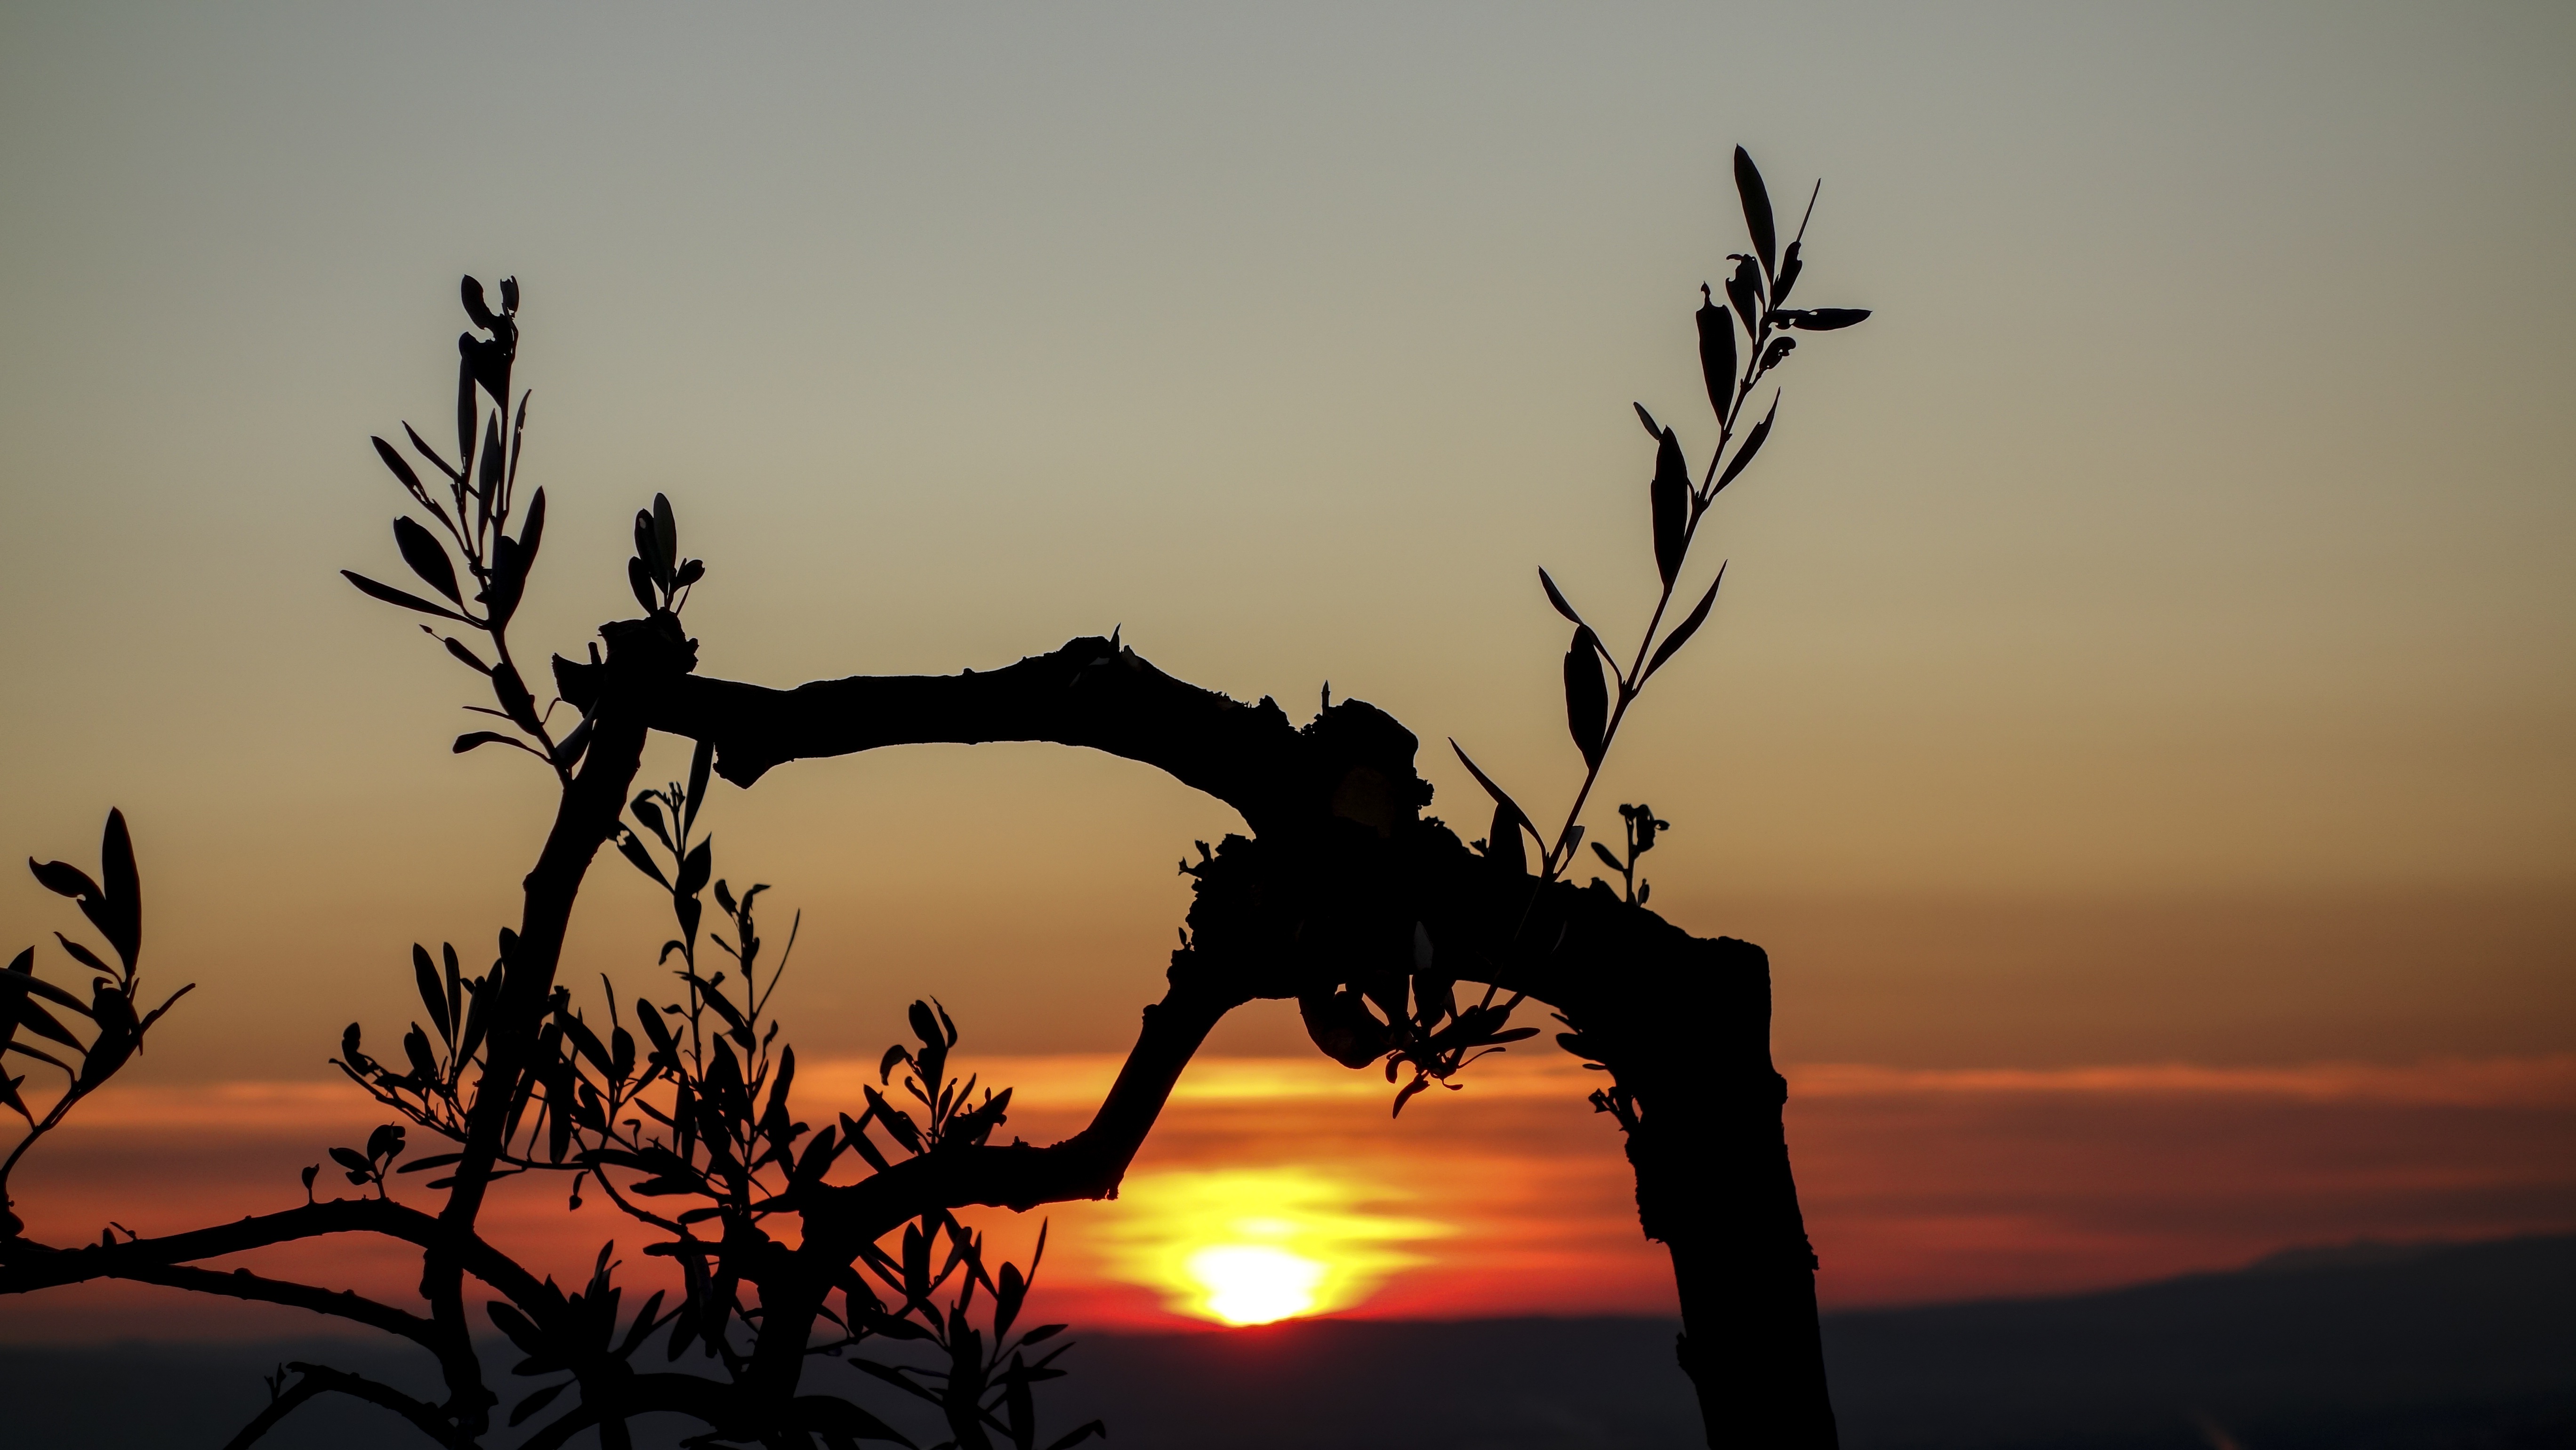
landscape, tree, nature, horizon, branch, silhouette, sky, sun, sunrise, sunset, sunlight, morning, dawn, mystical, dusk, evening, orange, savanna, branches, gloomy, mood, setting, back light, olive tree, olive branch, atmospheric phenomenon